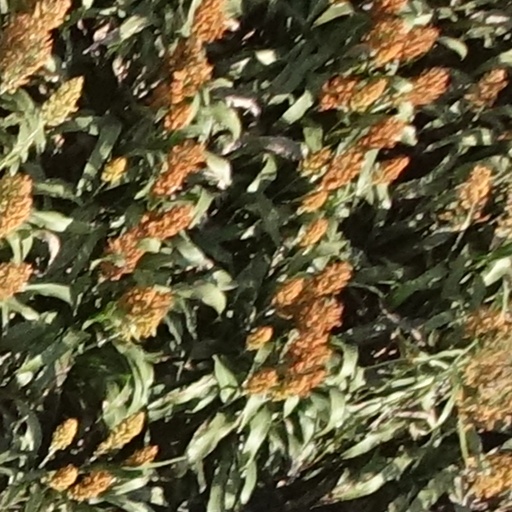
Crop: sorghum